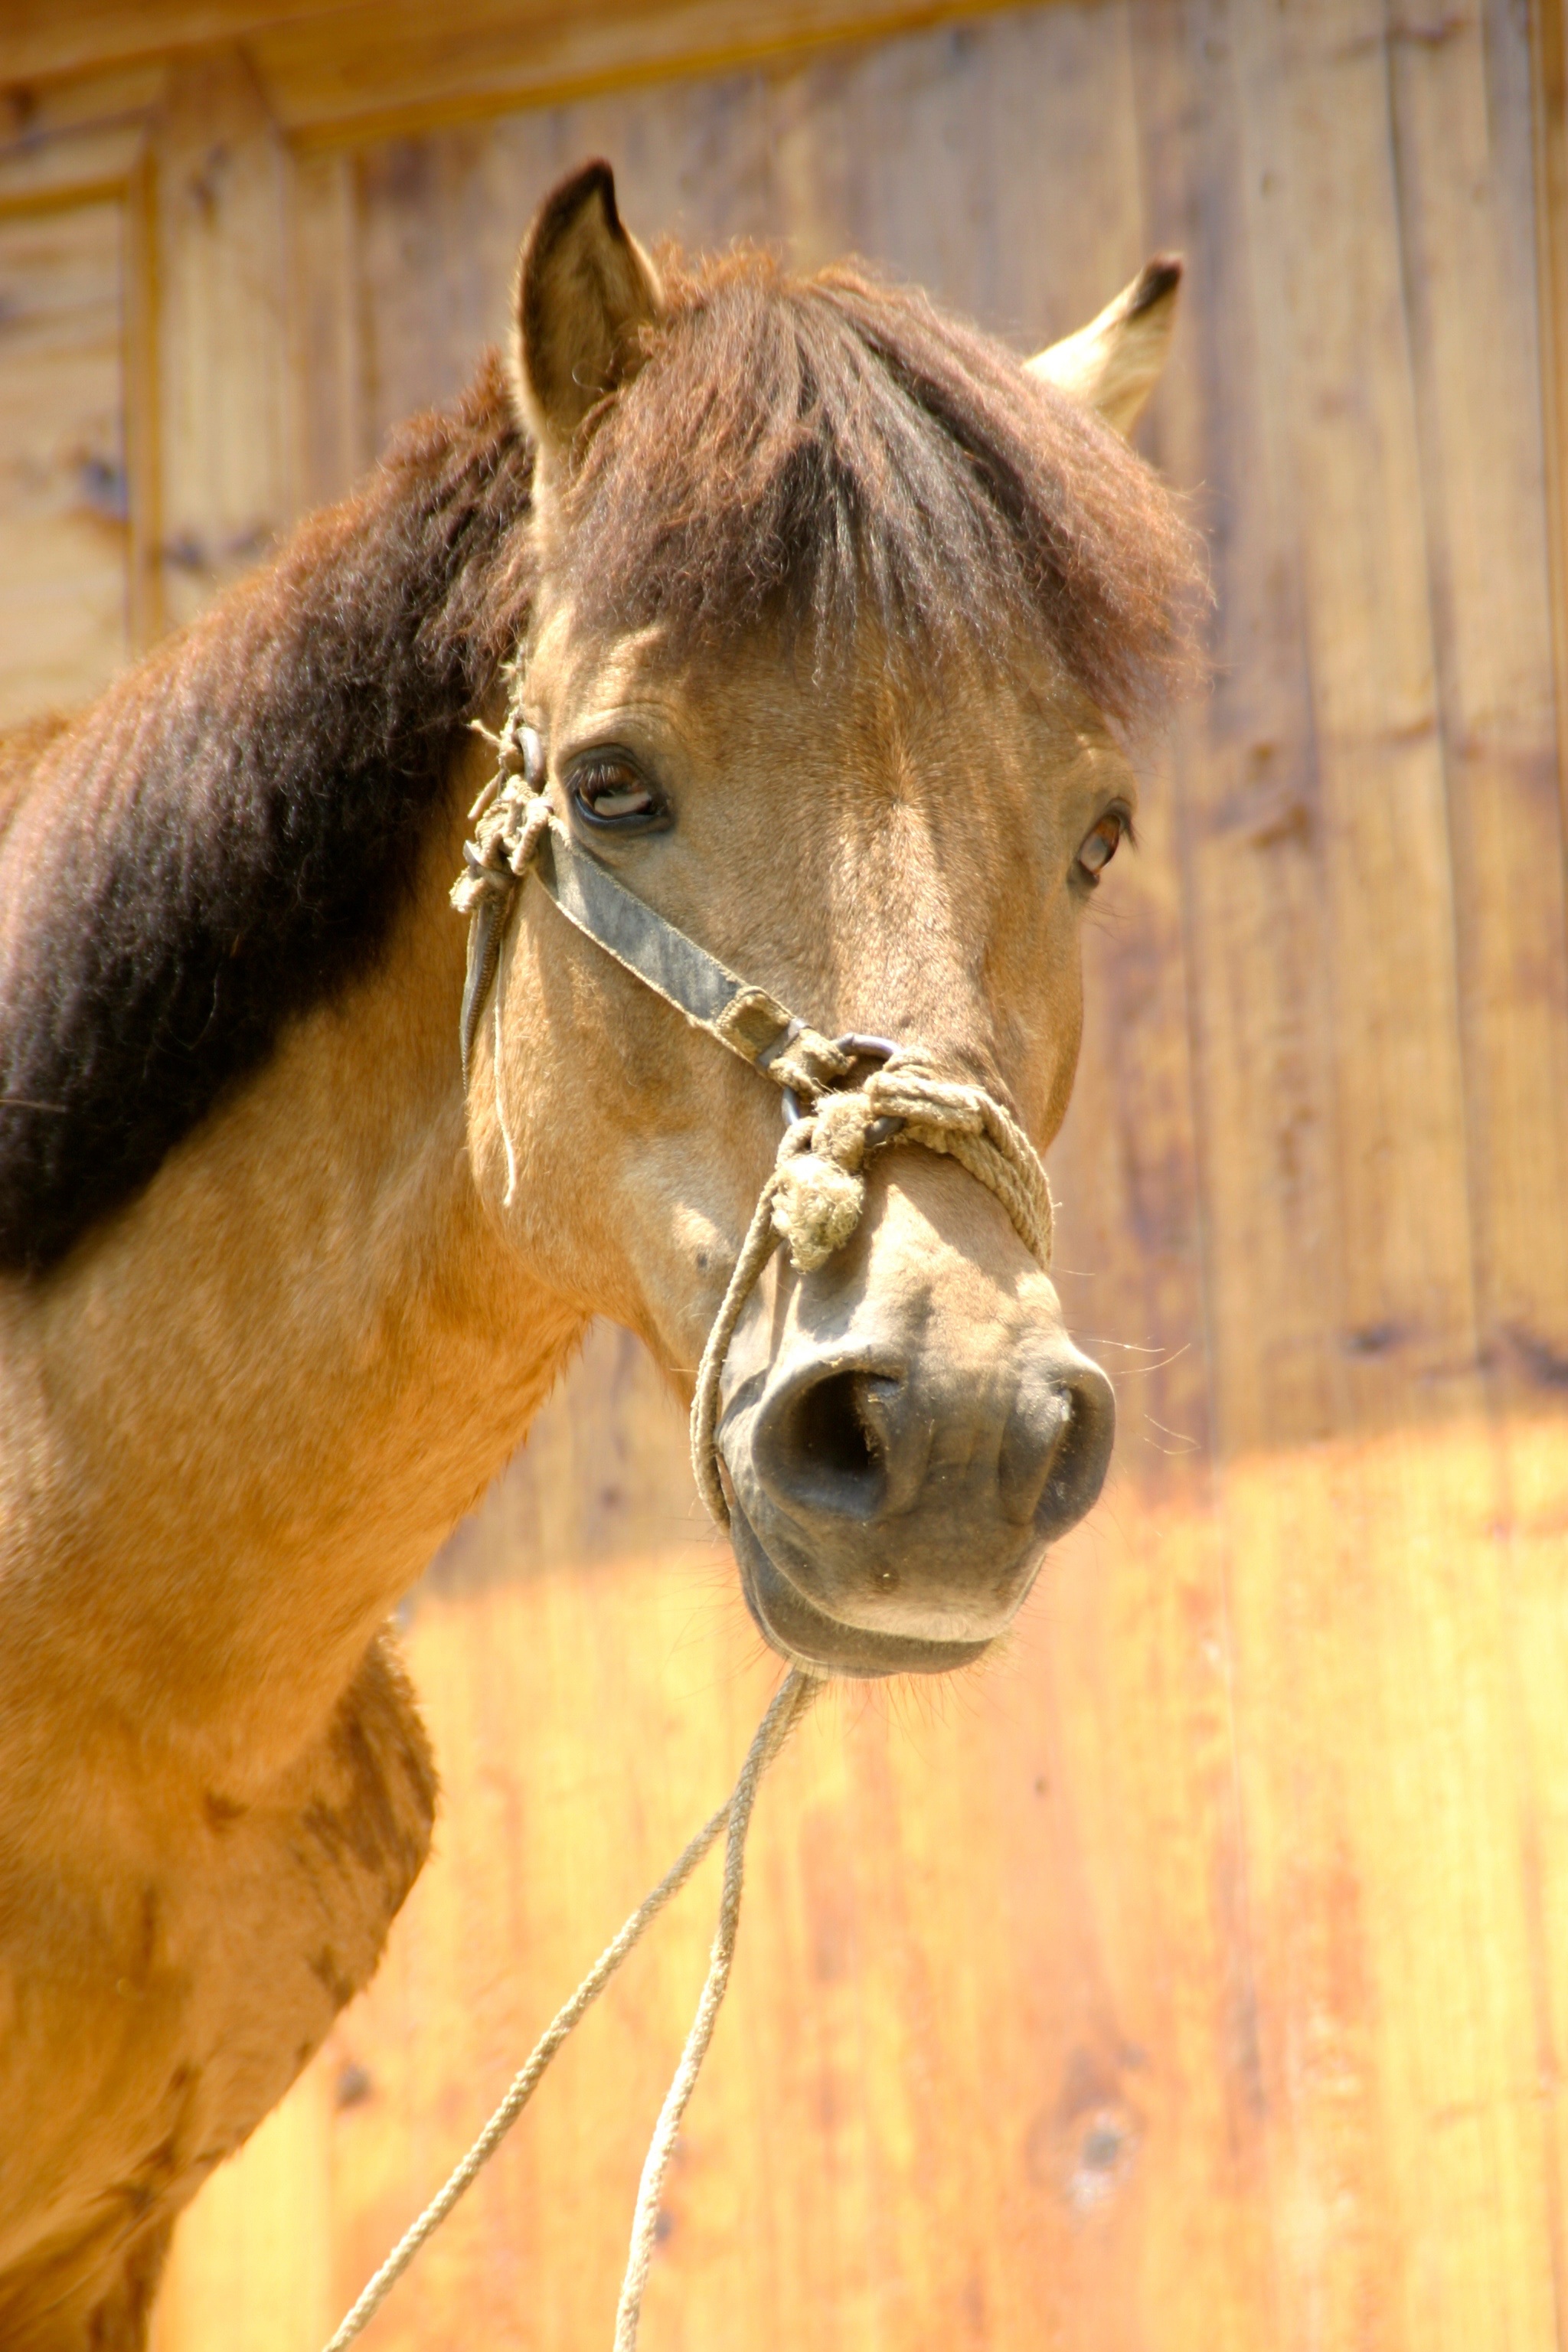
chinese, horse, mammal, stallion, mane, fauna, close up, bridle, head, vertebrate, mare, china, halter, gaul, pack animal, horse like mammal, mustang horse